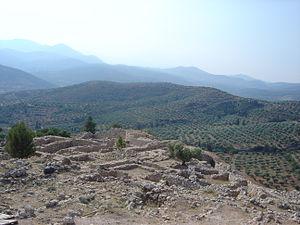
des ruines à Mycènes